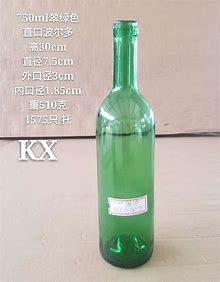
Waste category: glass